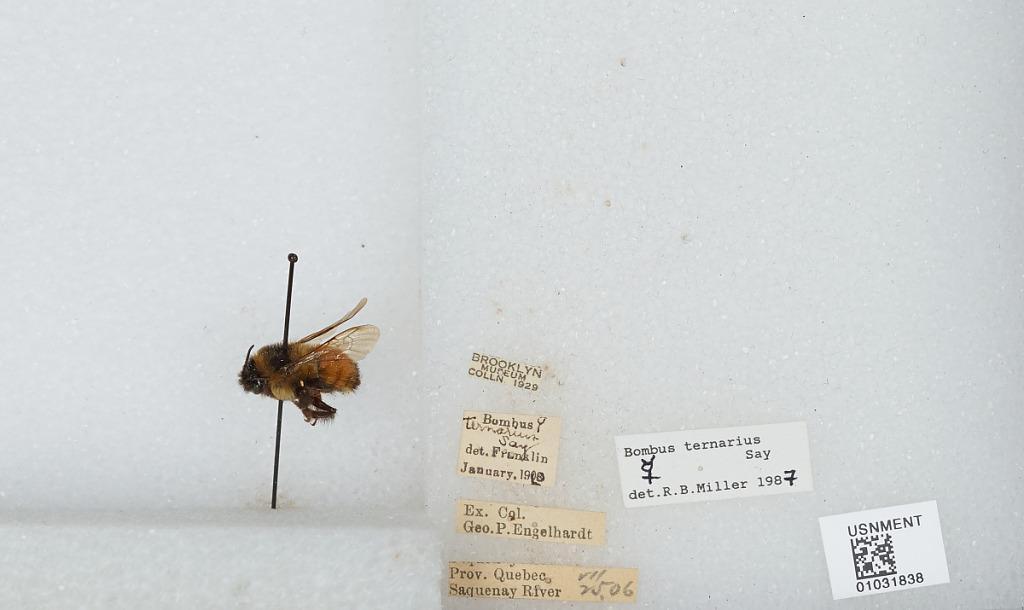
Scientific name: Bombus (Pyrobombus) ternarius Say
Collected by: G. Engelhardt
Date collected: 1906-7-25
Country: Canada
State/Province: Quebec
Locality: Saguenay River
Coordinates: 48.3179, -70.2959
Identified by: Franklin